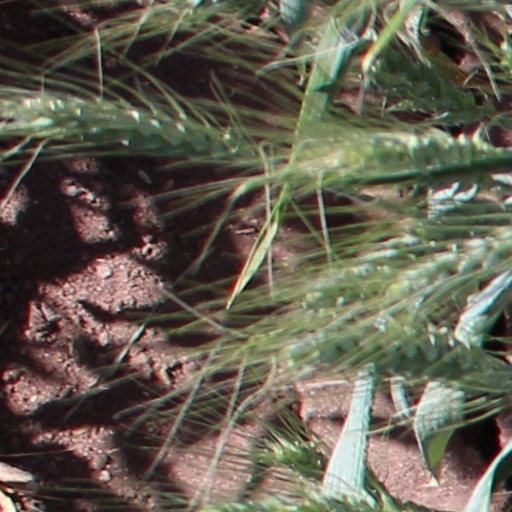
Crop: wheat